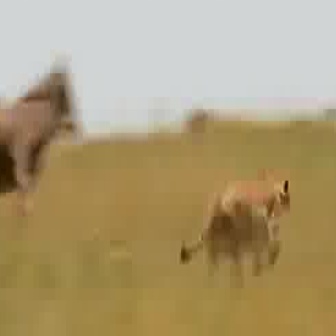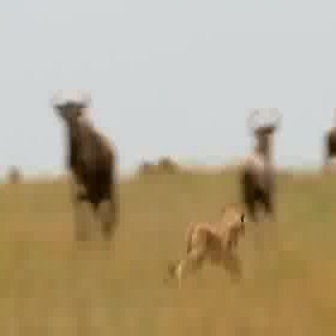
  Please identify the target specified by the bounding box [178,169,293,284] in the first image and locate it in the second image. Return the coordinates in [x_min,y_min,x_max,y_max] format.
Answer: [161,205,246,290]